Hysterical Blindness (film)

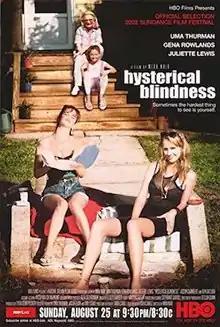
Promotional poster

Hysterical Blindness is a 2002 American television drama film directed by Mira Nair and written by Laura Cahill, based on her stage play of the same name. It stars Gena Rowlands, Uma Thurman, Juliette Lewis, and Ben Gazzara. The film premiered at the Sundance Film Festival on January 16, 2002, and aired on HBO on August 21, 2002. In 2003, Uma Thurman won a Golden Globe Award for her portrayal of Debby Miller. Ben Gazzara and Gena Rowlands also won Best Supporting Actor/Actress awards for their performances as Virginia Miller and Nick Piccolo at the 2003 Emmy Awards. The opening titles by Trollbäck + Company won a Primetime Emmy Award for Outstanding Main Title Design in 2003.